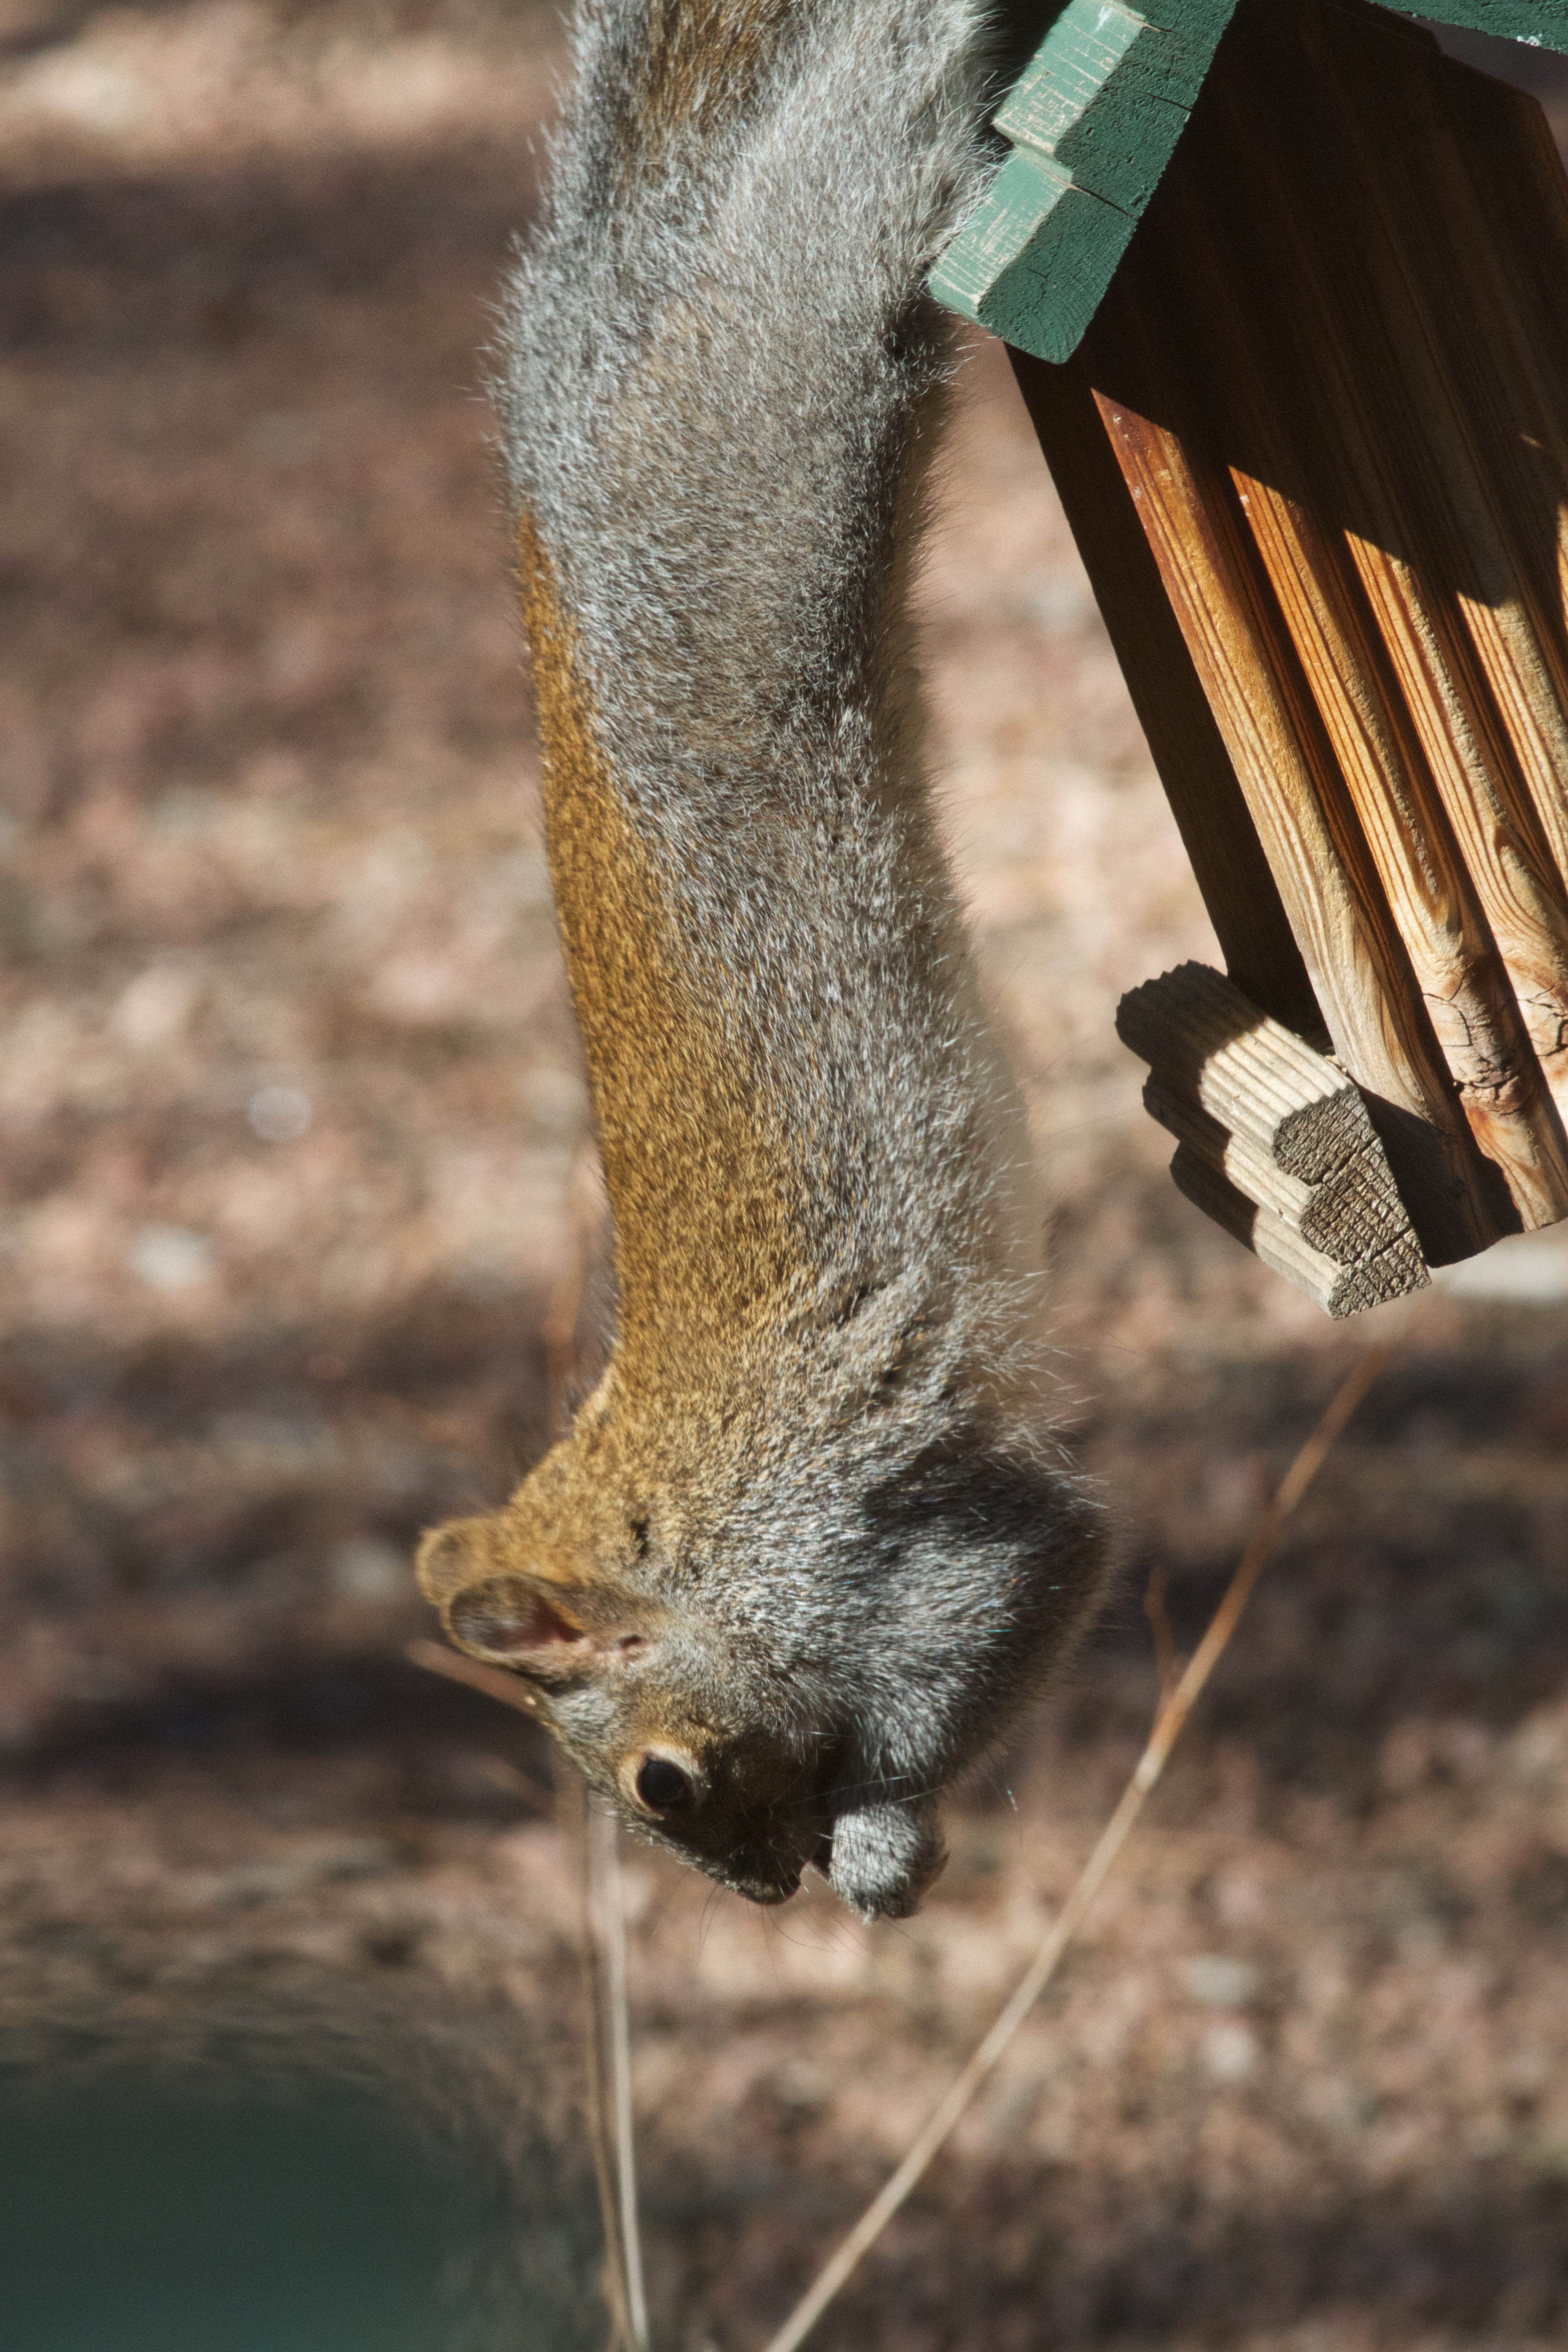
wildlife, mammal, squirrel, fauna, close up, vertebrate